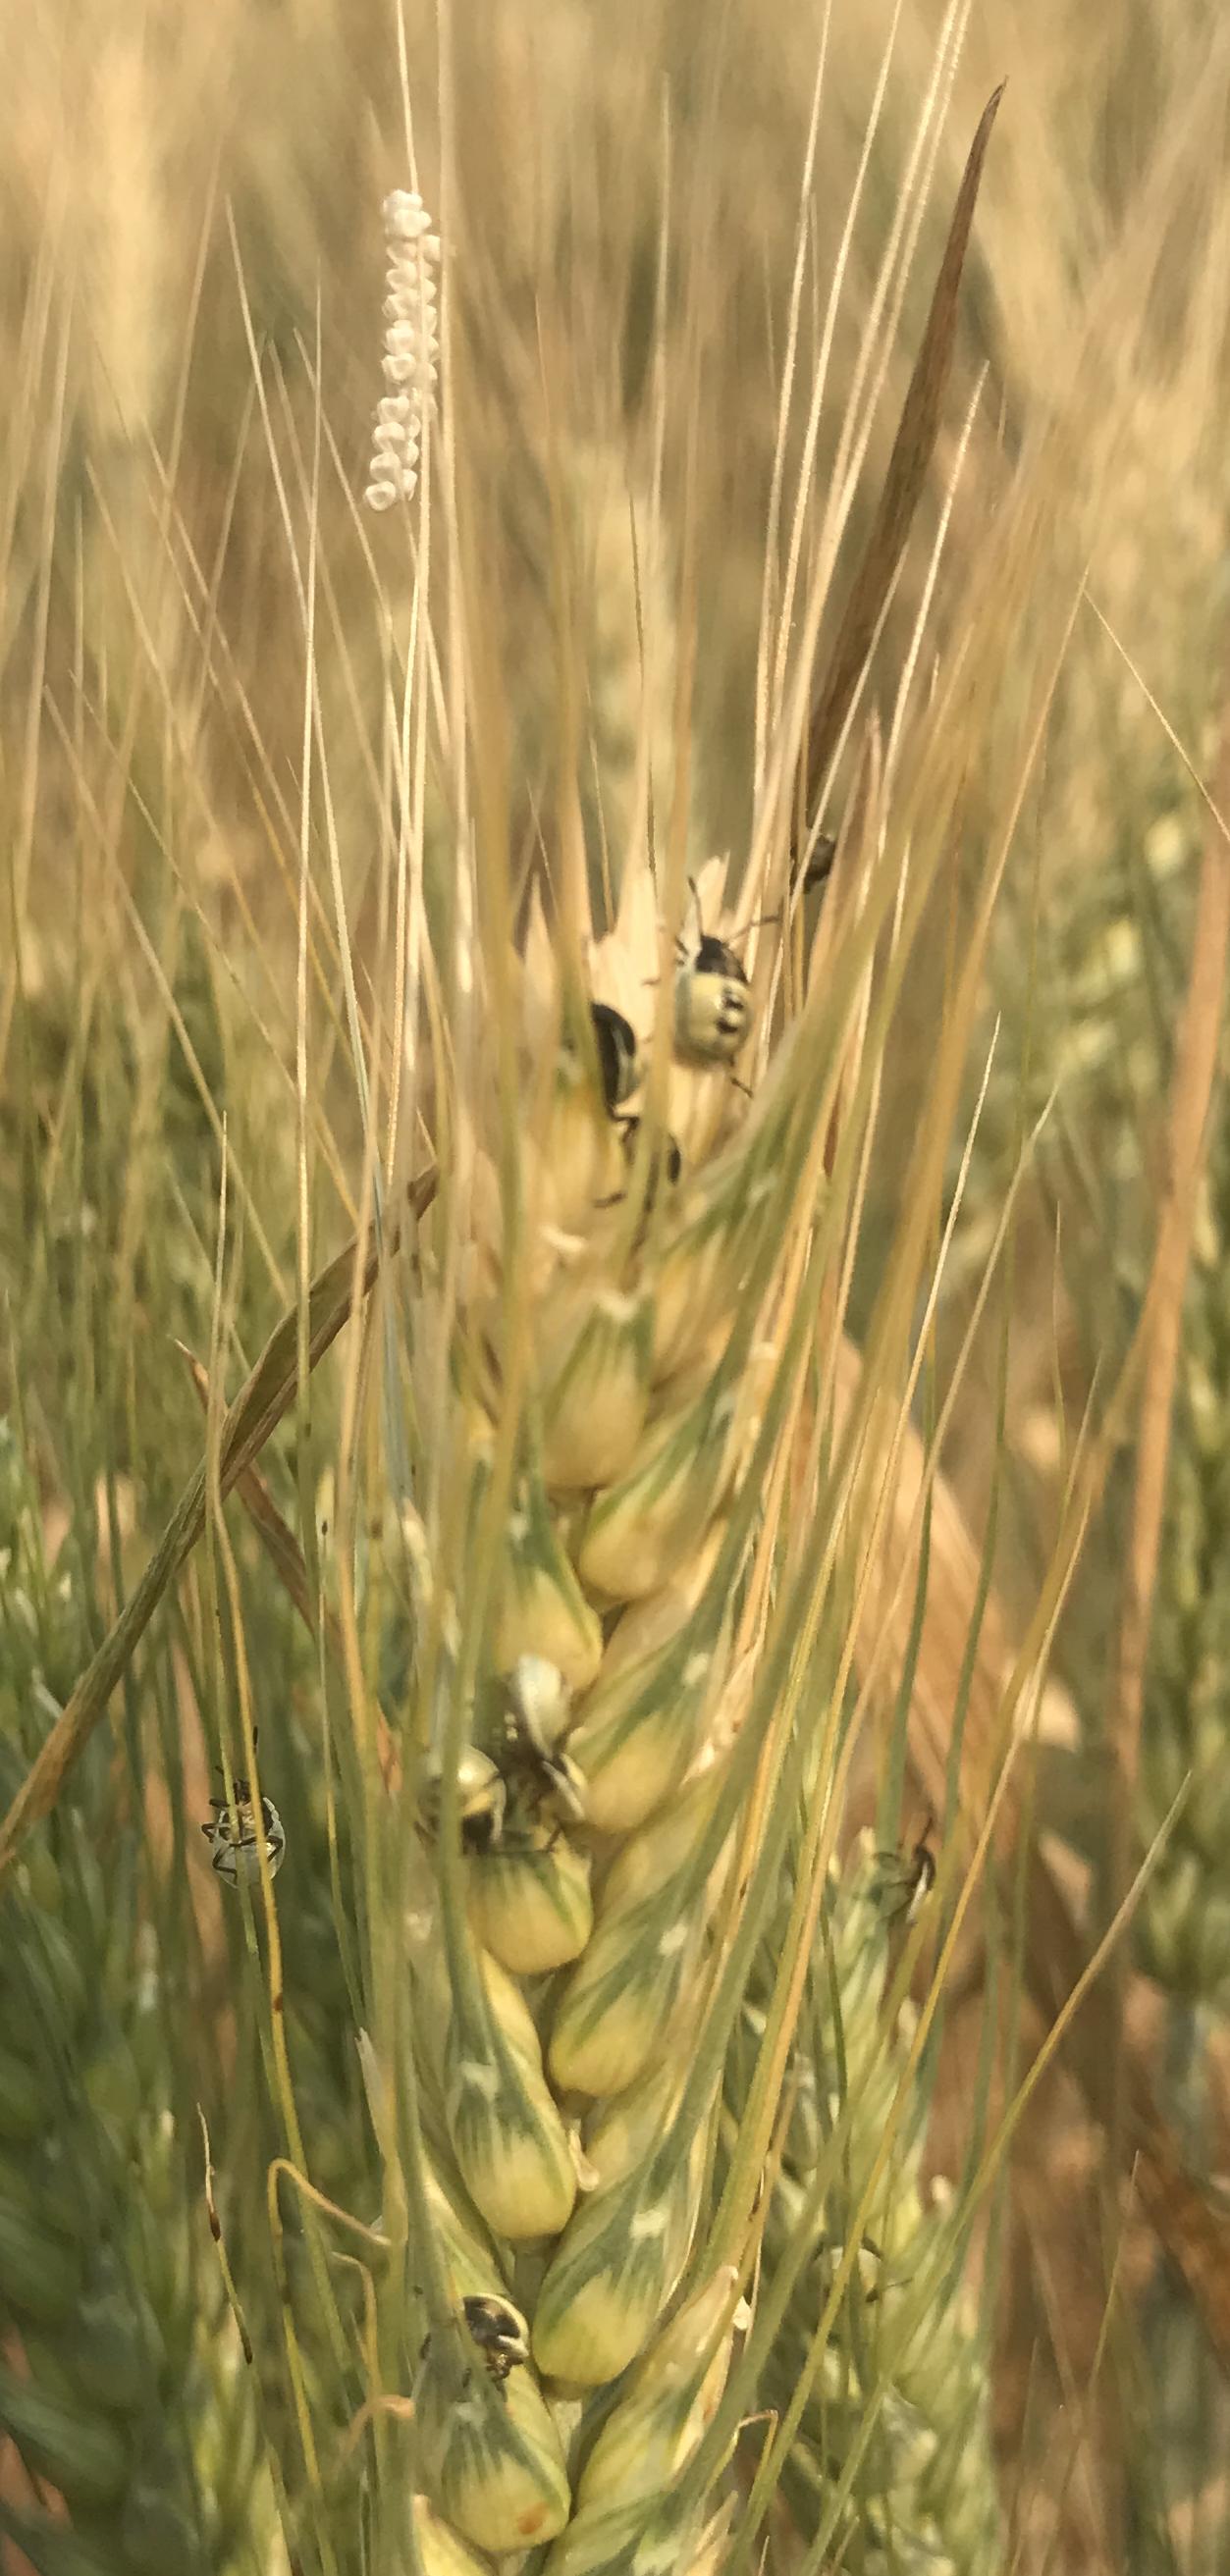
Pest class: stink_bug